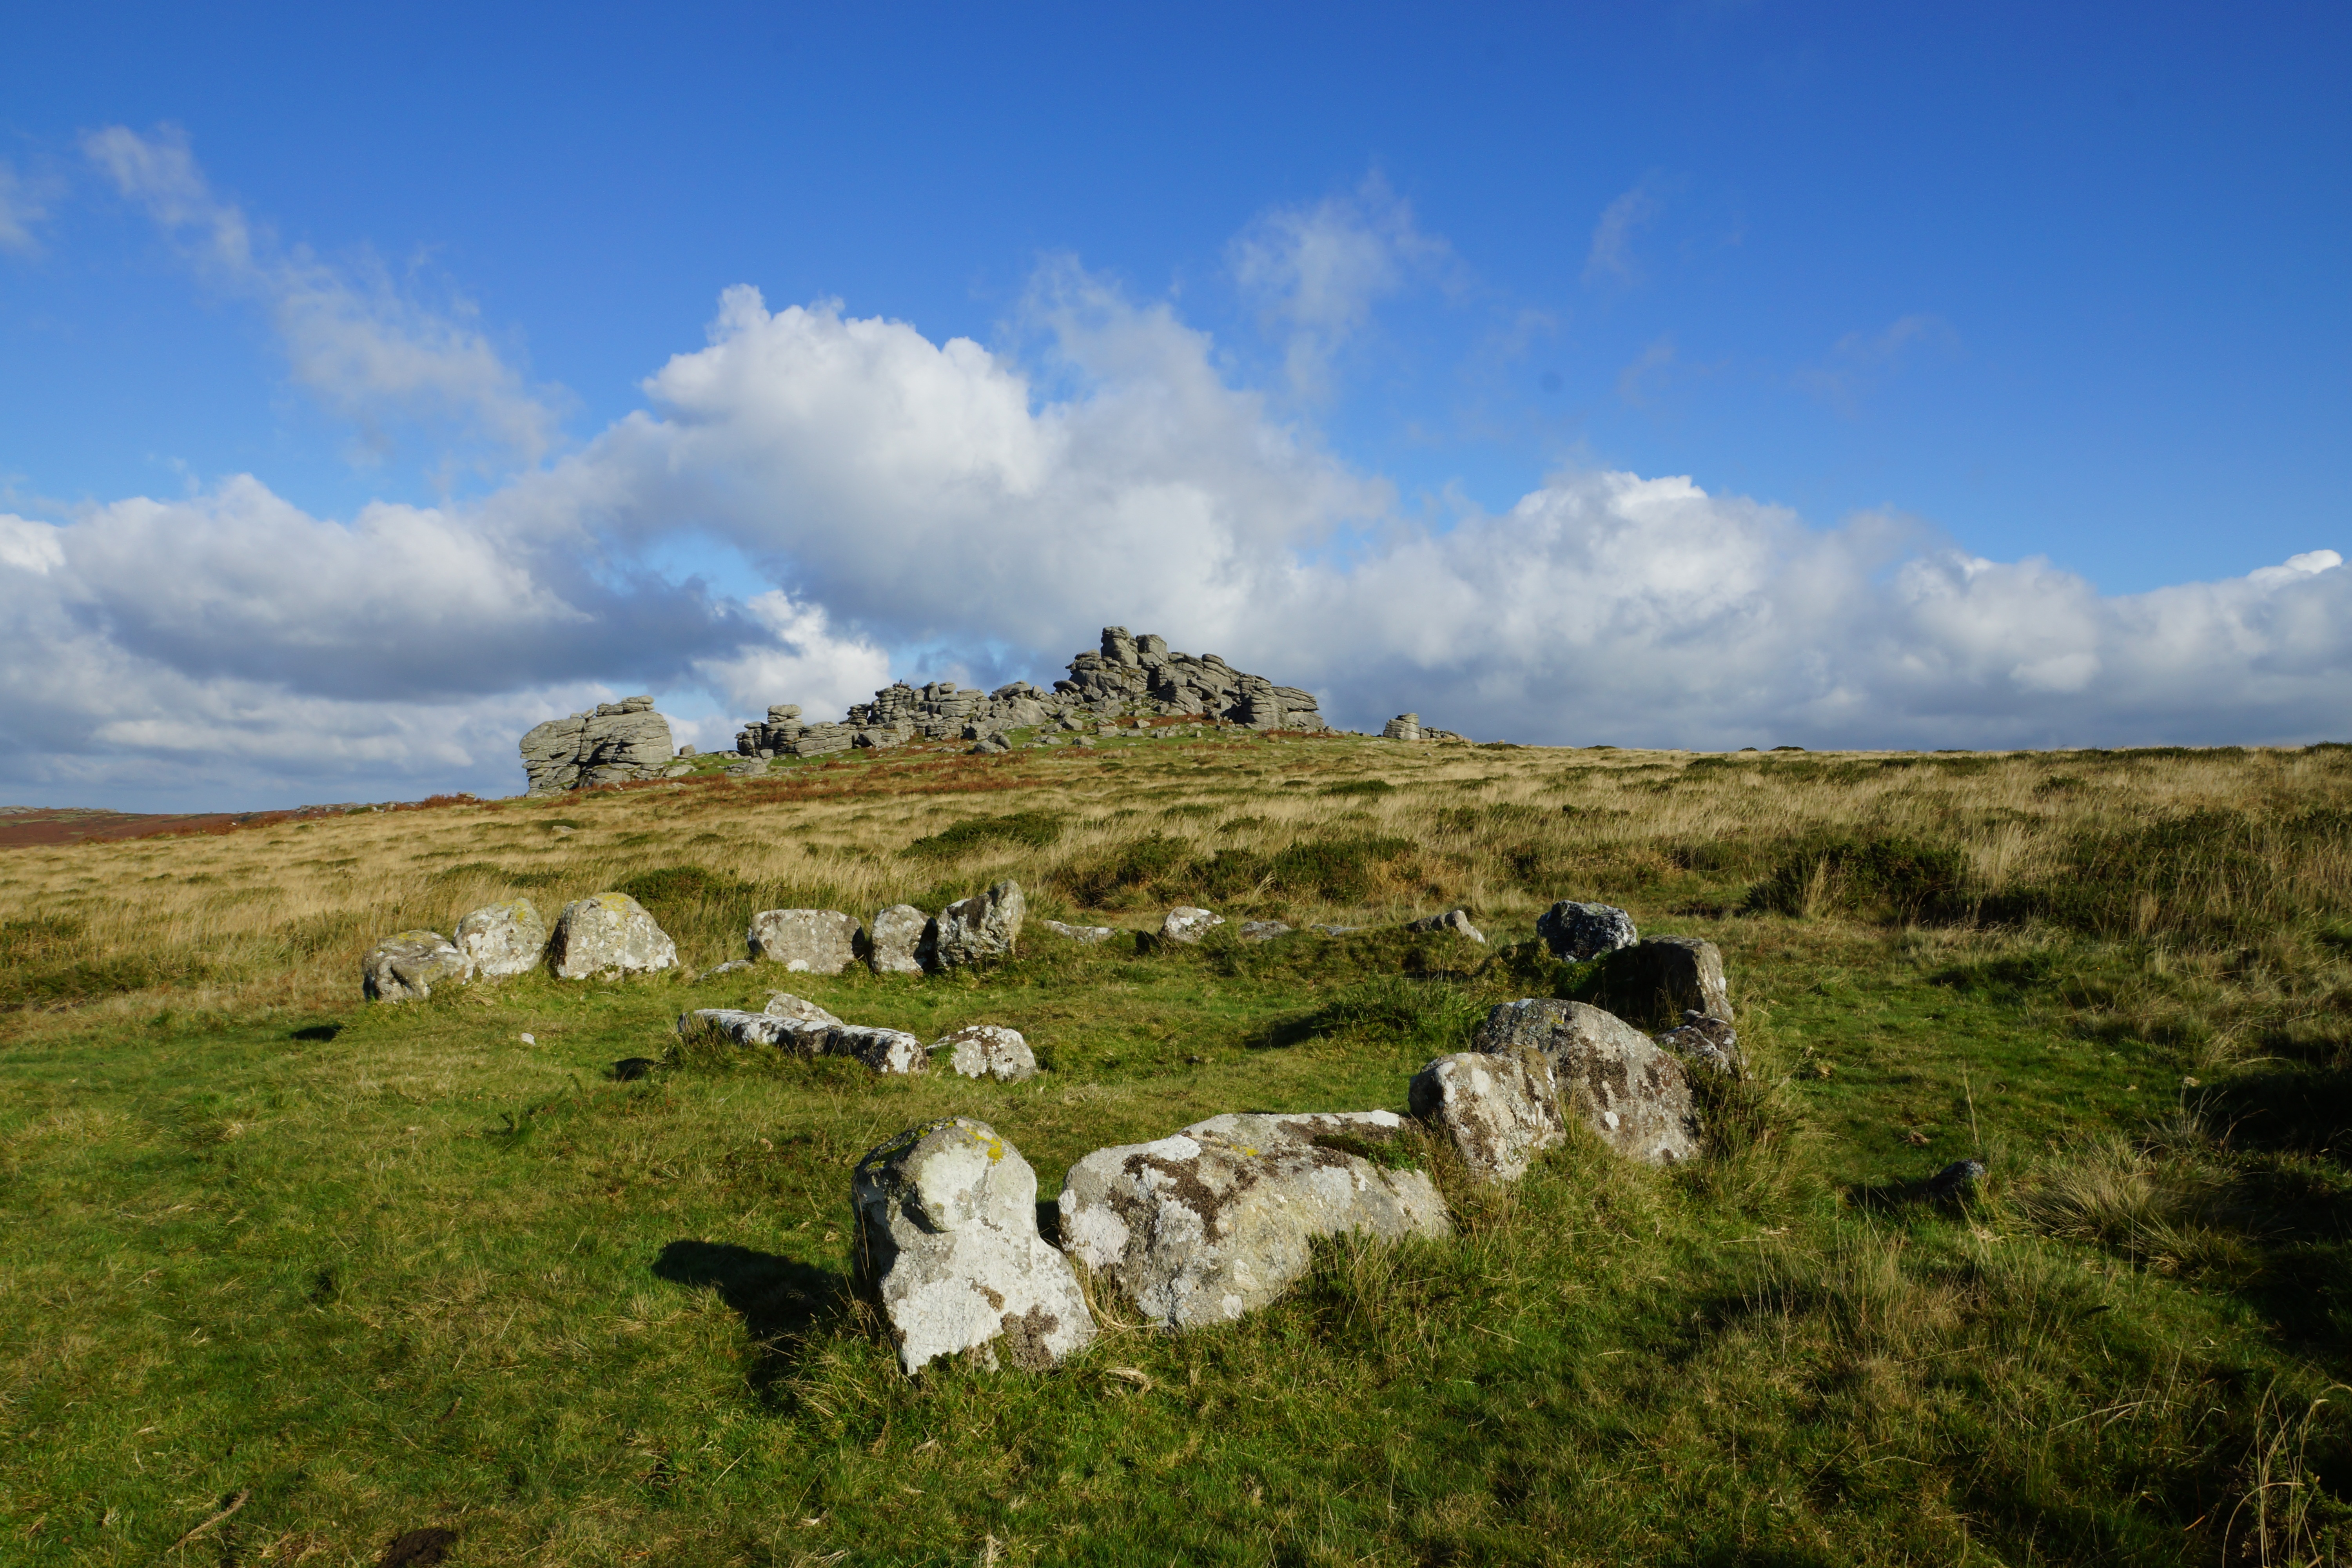
landscape, grass, wilderness, mountain, cloud, meadow, prairie, hill, mountain range, pasture, grazing, highland, national park, ridge, plain, england, grassland, plateau, granite, fell, habitat, ecosystem, dartmoor, steppe, rural area, natural environment, geographical feature, mountainous landforms, ancient stone circle, dartmoor tor, cistvaen